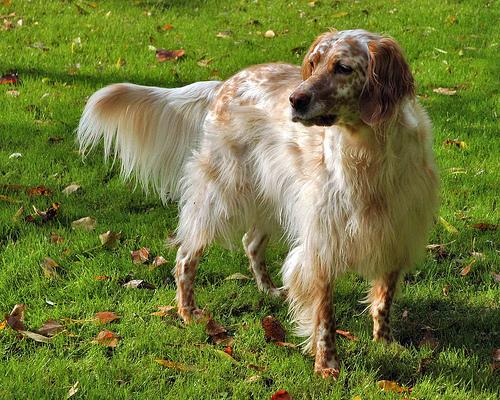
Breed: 203-n000022-English_setter